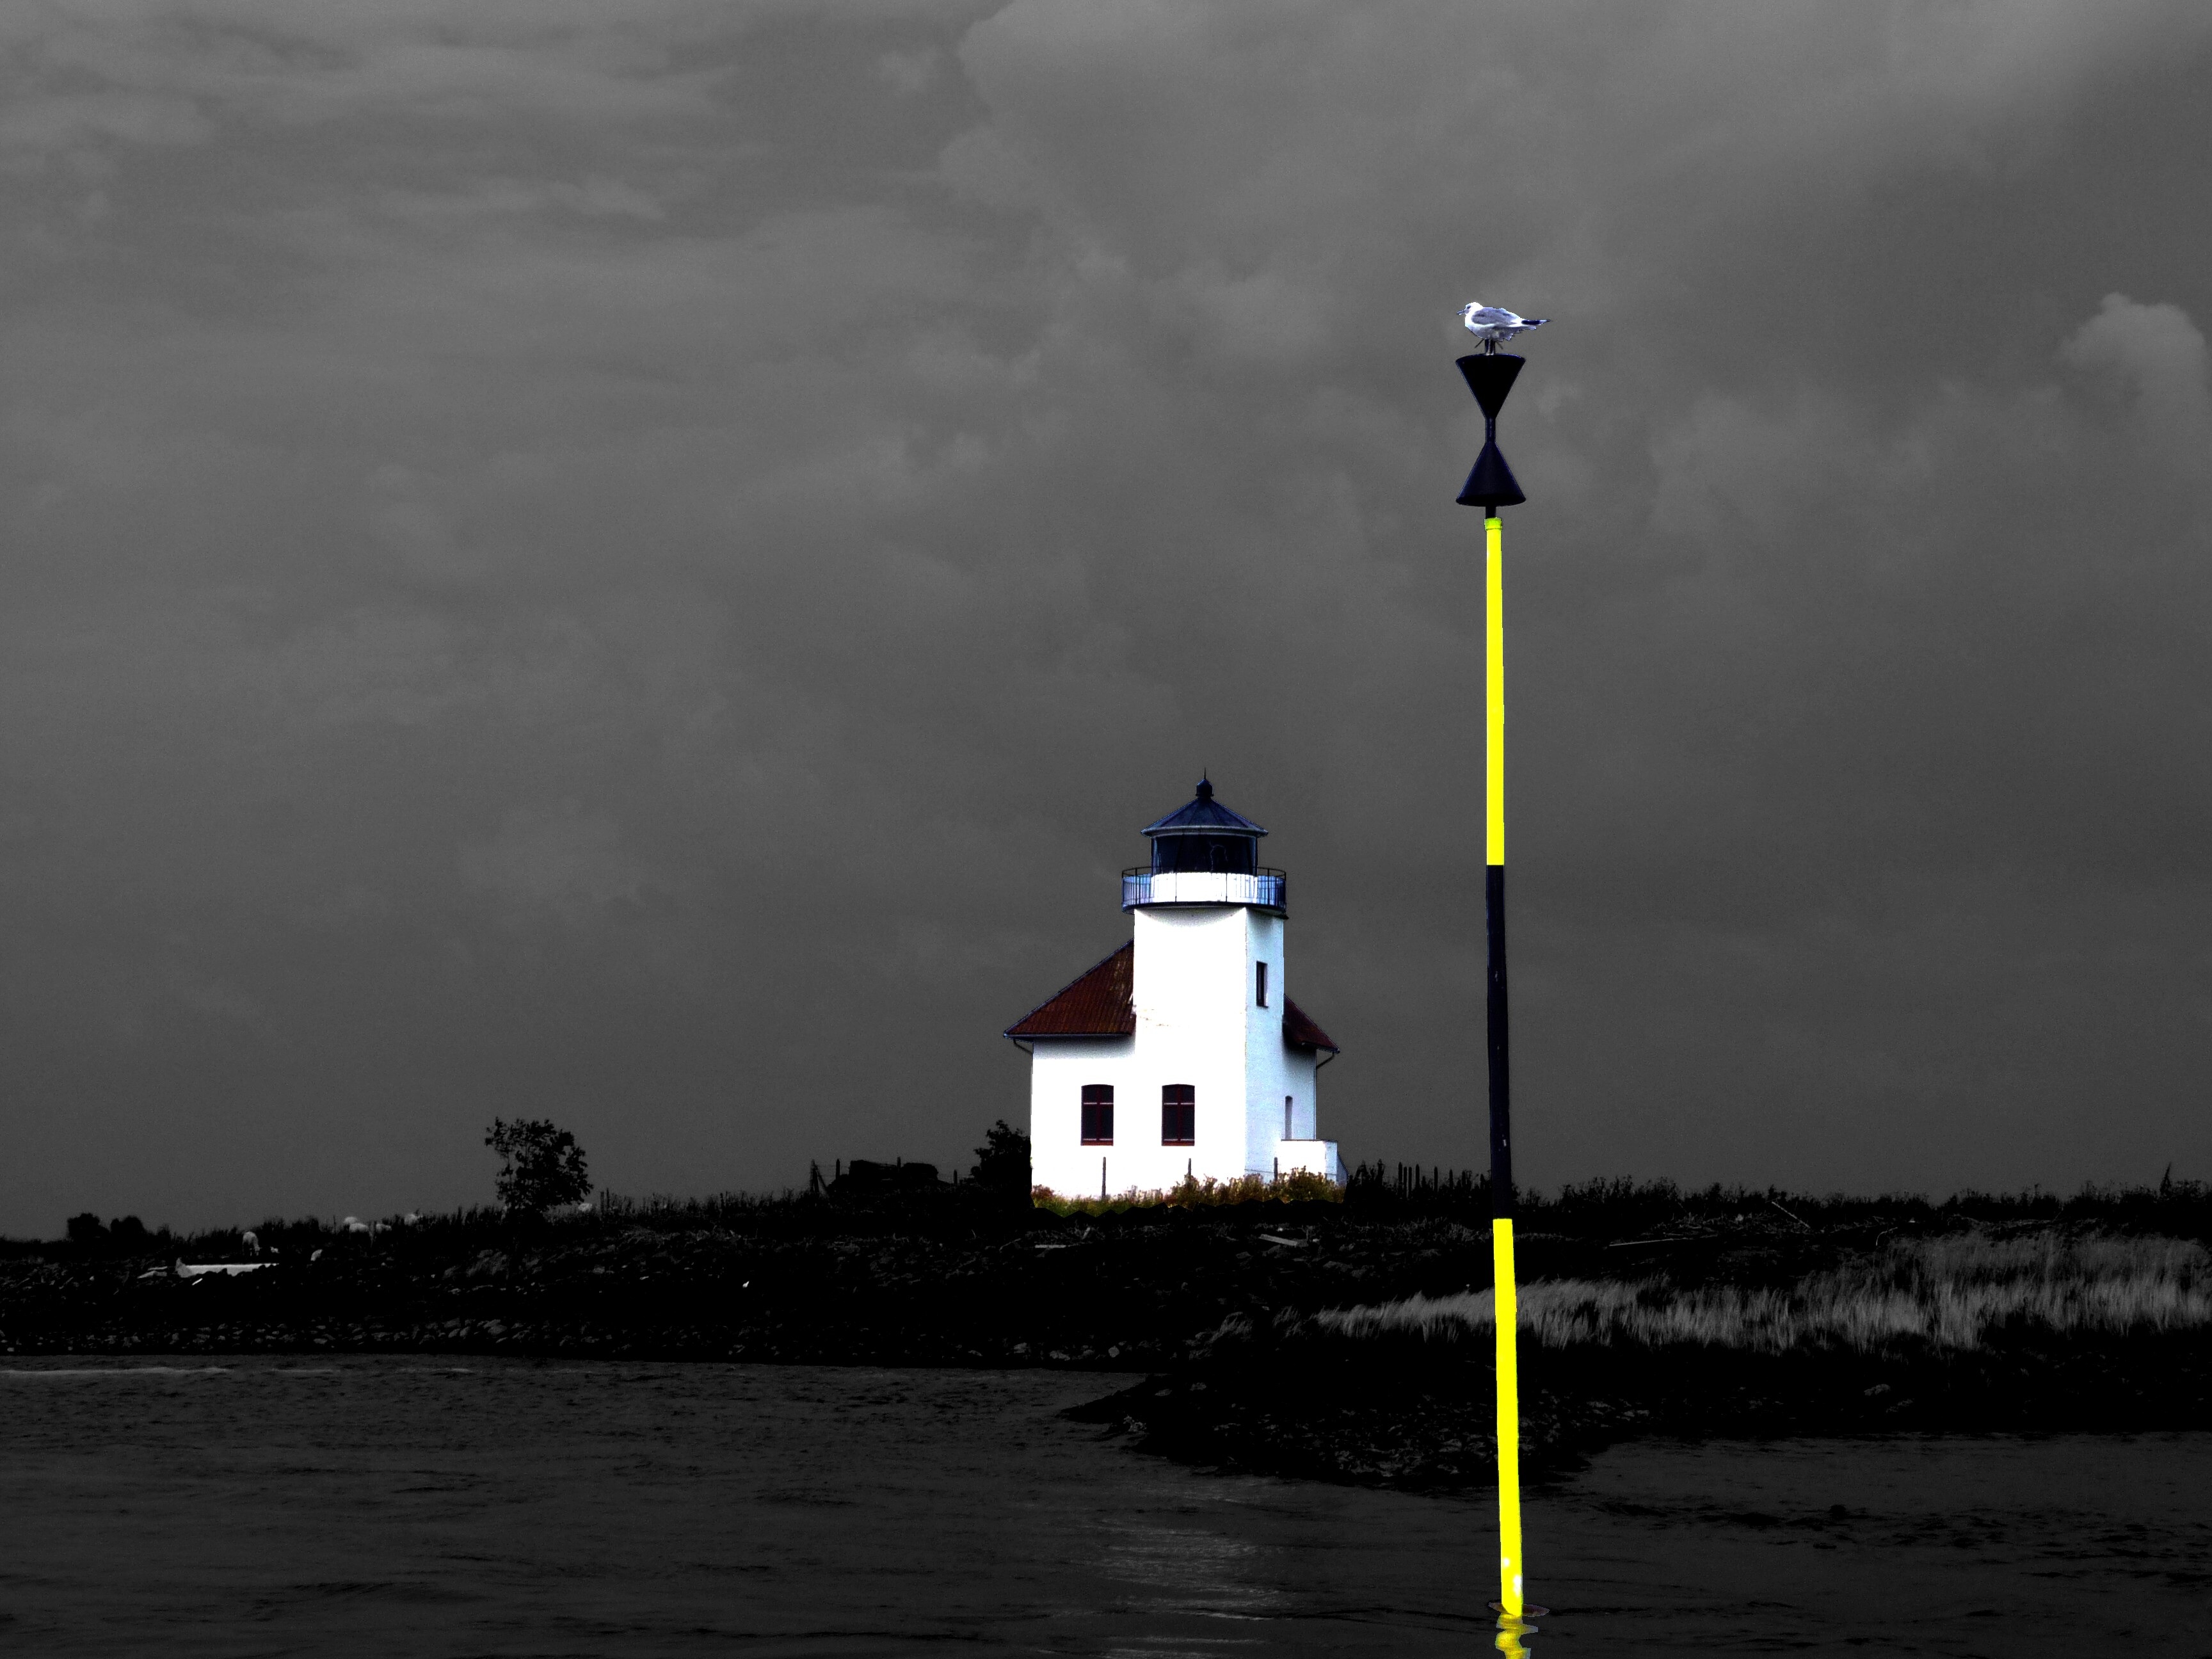
landscape, sea, coast, water, cloud, black and white, lighthouse, technology, dusk, transport, evening, tower, romantic, beacon, street light, monochrome, germany, navigation, shipping, maritime, mood, elbe, support, seafaring, lower saxony, daymark, ton, old country, monochrome photography